Confessions of an Opium Eater

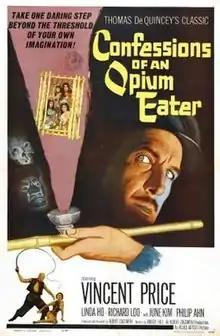
Film poster

Confessions of an Opium Eater also known as Souls for Sale and Evils of Chinatown is a 1962 American crime film produced and directed by Albert Zugsmith. It is loosely based on the 1821 autobiographical novel "Confessions of an English Opium-Eater", written by Thomas De Quincey. After circulating for years as a bootleg, it was released on DVD as part of the Warner Archive Collection in 2012.